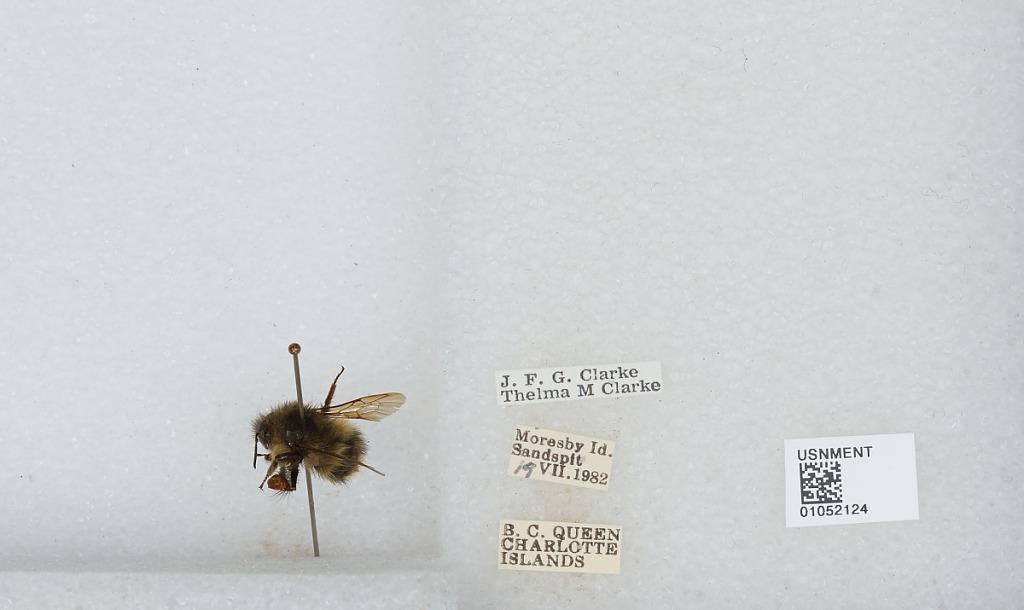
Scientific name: Bombus sp.
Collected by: J. Clarke & T. Clarke
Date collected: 1982-7-19
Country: Canada
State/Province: British Columbia
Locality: Queen Charlotte Islands, Moresby Island, Sandspit
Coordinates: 48.6994, -123.299